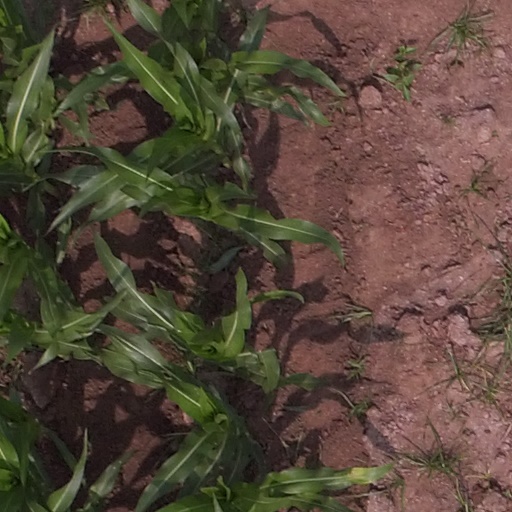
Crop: maize; corn